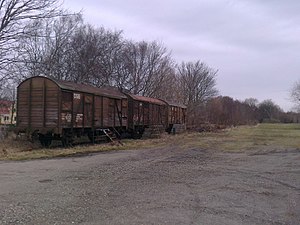
Skjern-Videbæk-banen
Udrangerede godsvogne ved Herborg Station
På banesiden af Herborg Station står tre godsvogne. En sti fortsætter th. for sporet til Skolevej
Skjern-Videbæk-banen – eller bare Videbækbanen – var en dansk statsbane mellem Skjern og Videbæk 1920-55.